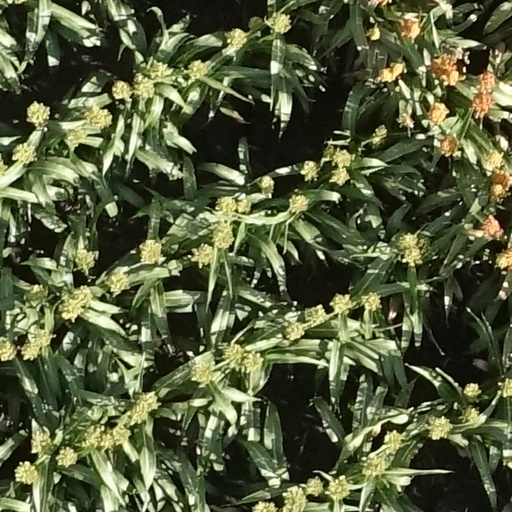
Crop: sorghum